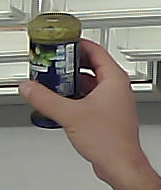
Product: barilla_pesto